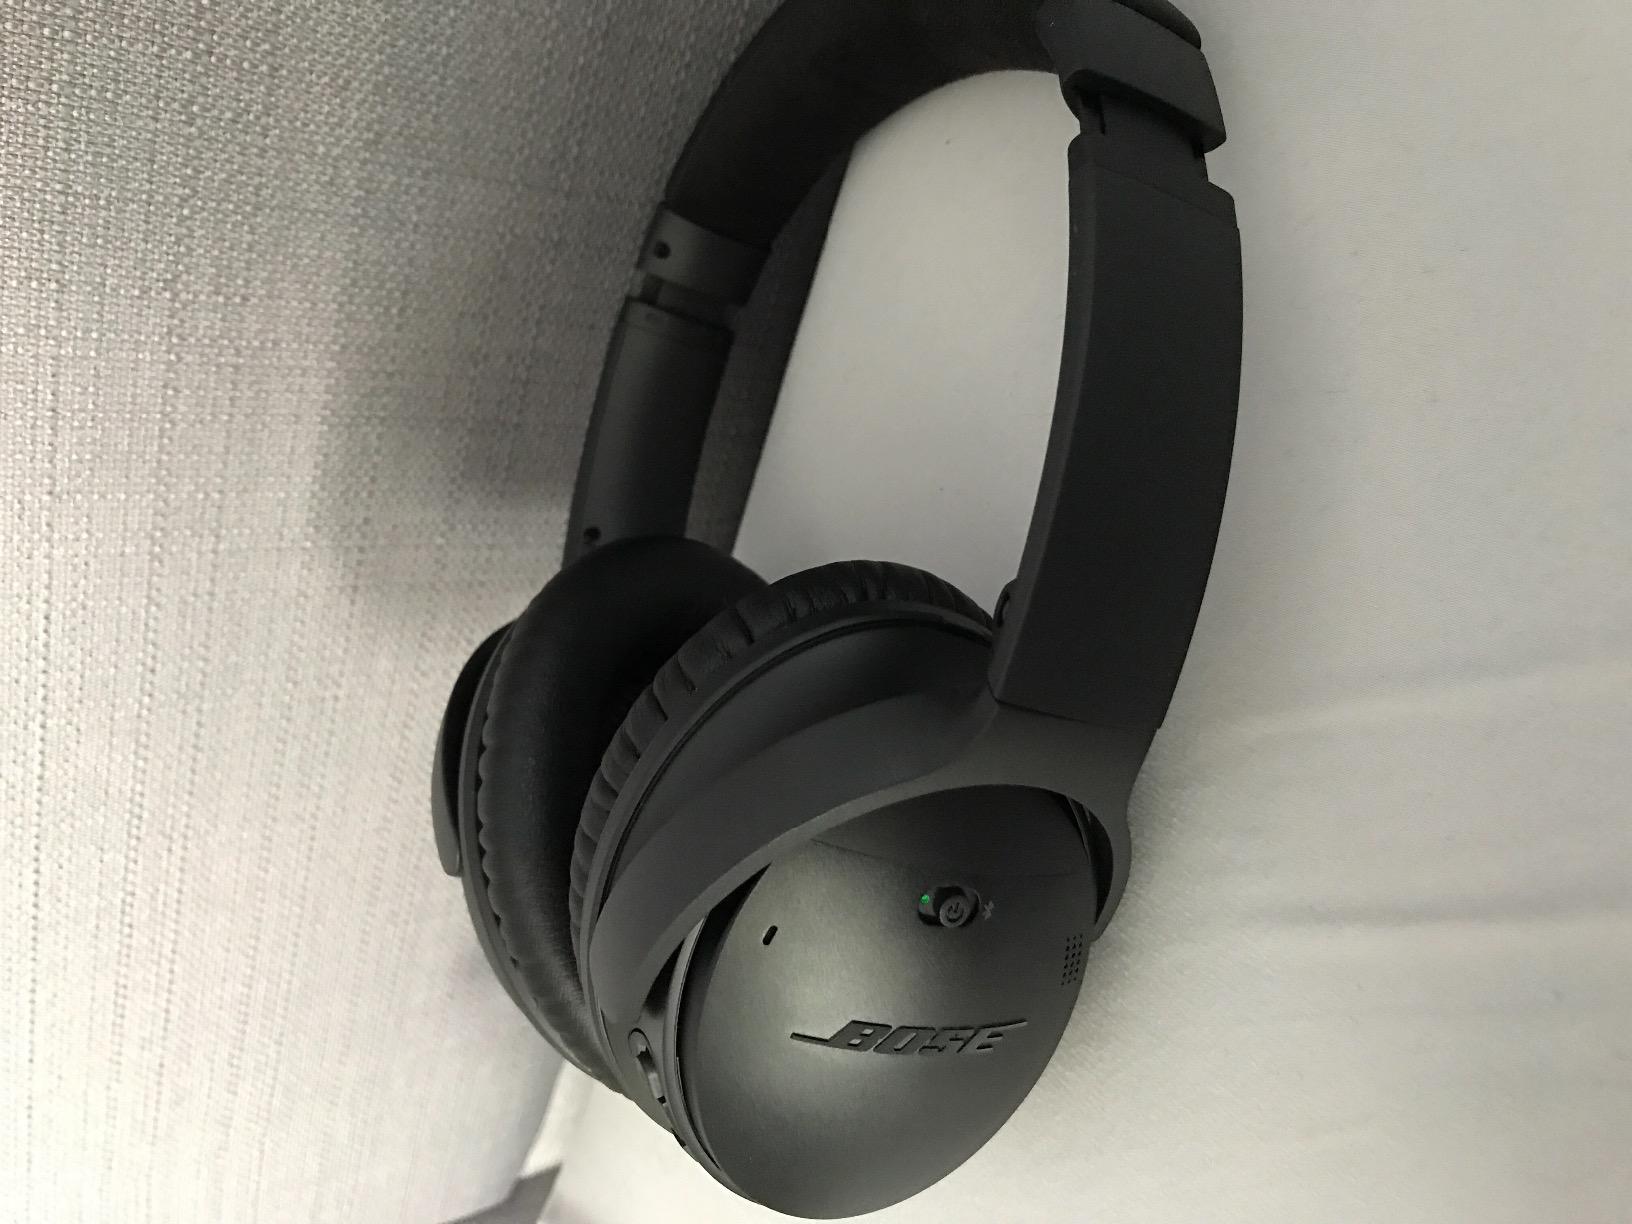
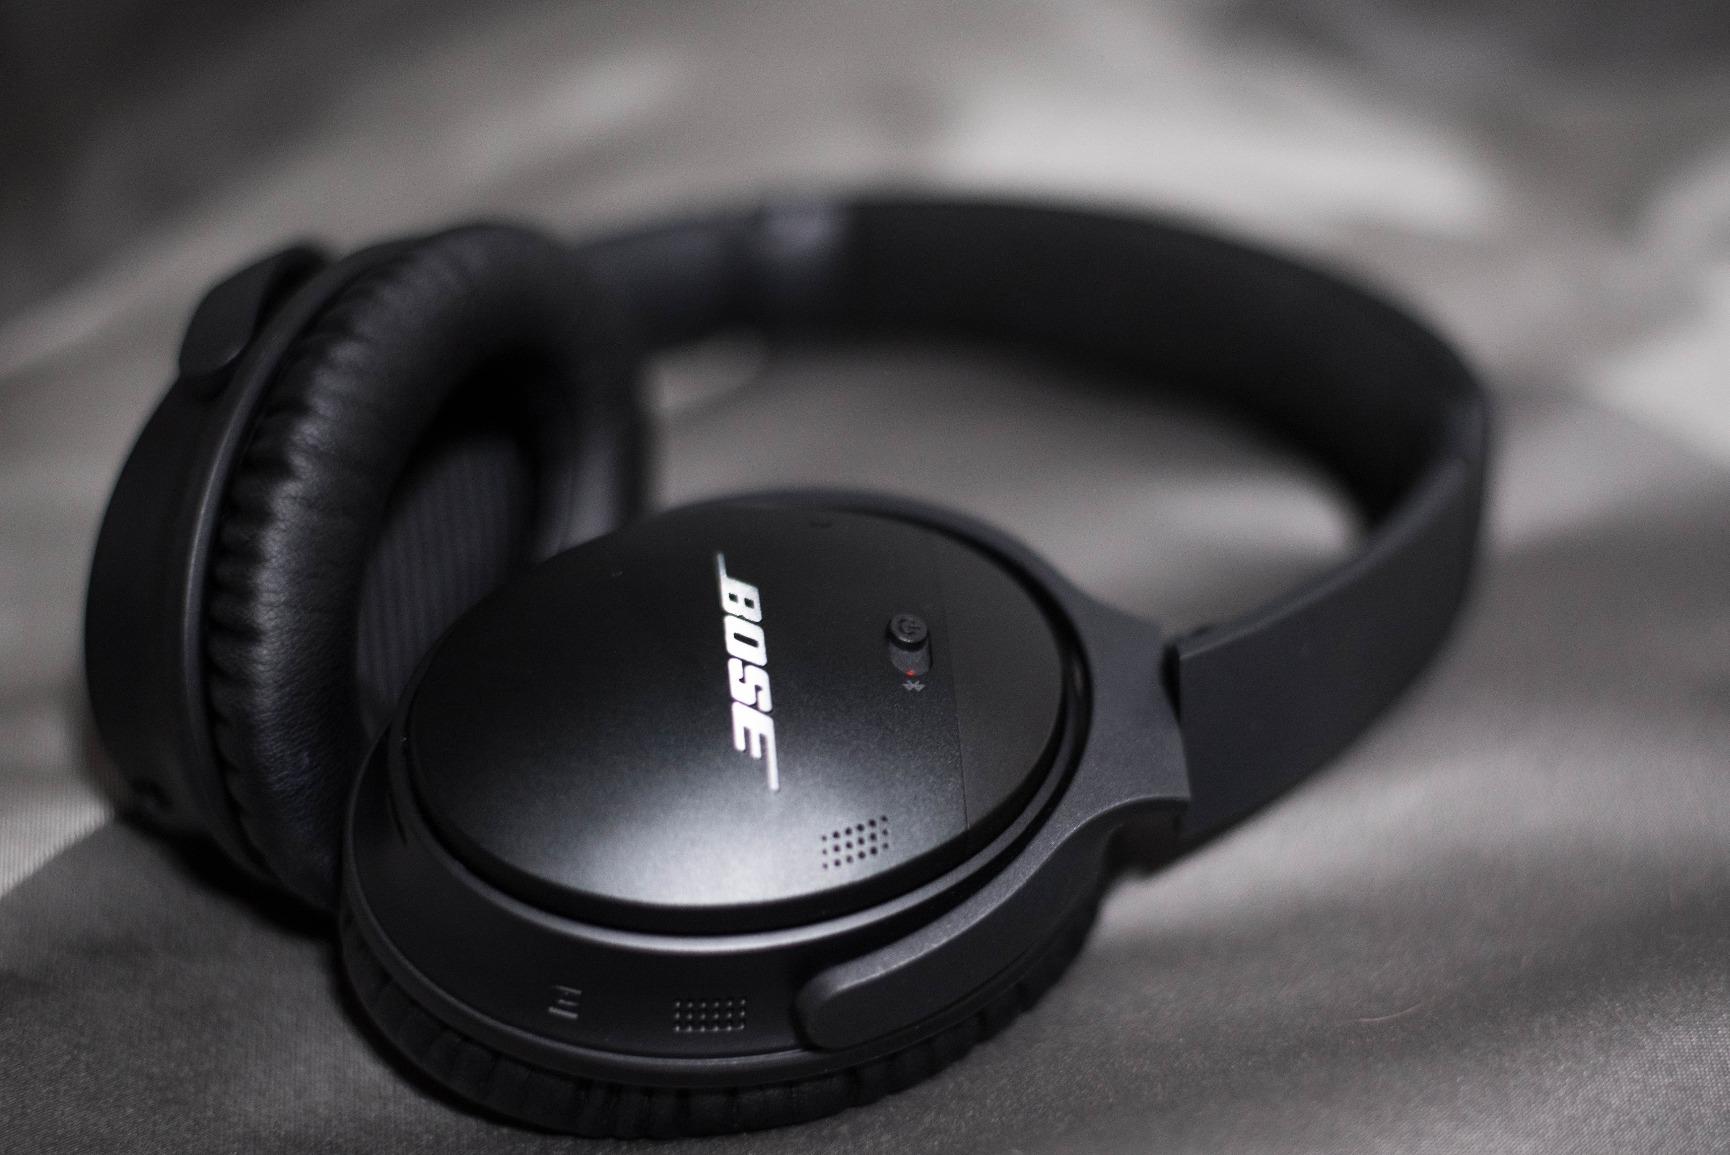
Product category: headphones
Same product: yes